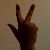
The image shows a hand gesture representing the number 3 in Indian Sign Language.